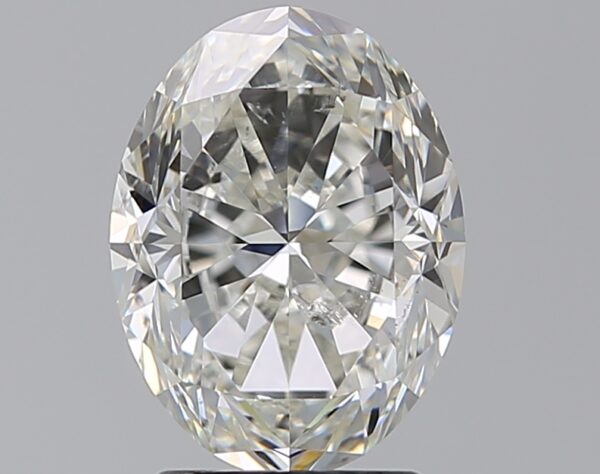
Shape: oval
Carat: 2.52
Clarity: SI2
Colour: I
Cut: GD
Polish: EX
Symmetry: EX
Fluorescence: N
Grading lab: GIA
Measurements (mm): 9.71 x 7.31 x 5